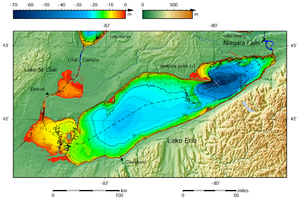
Le lac Érié est l'un des cinq Grands Lacs d'Amérique du Nord. Il est bordé à l'est par les États américains de l'Ohio, de Pennsylvanie, de New York au sud, du Michigan à l'ouest et de la province canadienne de l'Ontario au nord.
L'Ohio est un État du Midwest des États-Unis. Peuplé d'environ 11 500 000 habitants, situés notamment dans ses trois plus grandes villes, il est le 7ᵉ État le plus peuplé du pays. Il est bordé par la Pennsylvanie à l'est, le Michigan et le lac Érié au nord, l'Indiana à l'ouest, le Kentucky au sud et la Virginie-Occidentale au sud-est. Divisé en 88 comtés, son climat est de type continental humide, et, dans les comtés les plus méridionaux, de type subtropical humide. 96 % de la population vit en zone urbaine. Ses paysages varient entre des plaines alluviales à l'ouest et les contreforts des Appalaches, dont les monts Allegheny. L'Ohio est également parcouru par des cours d'eau alimentant le bassin du Saint-Laurent ou du Mississippi.